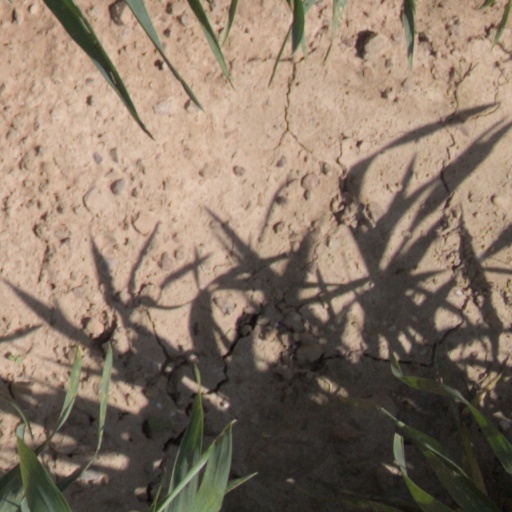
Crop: wheat